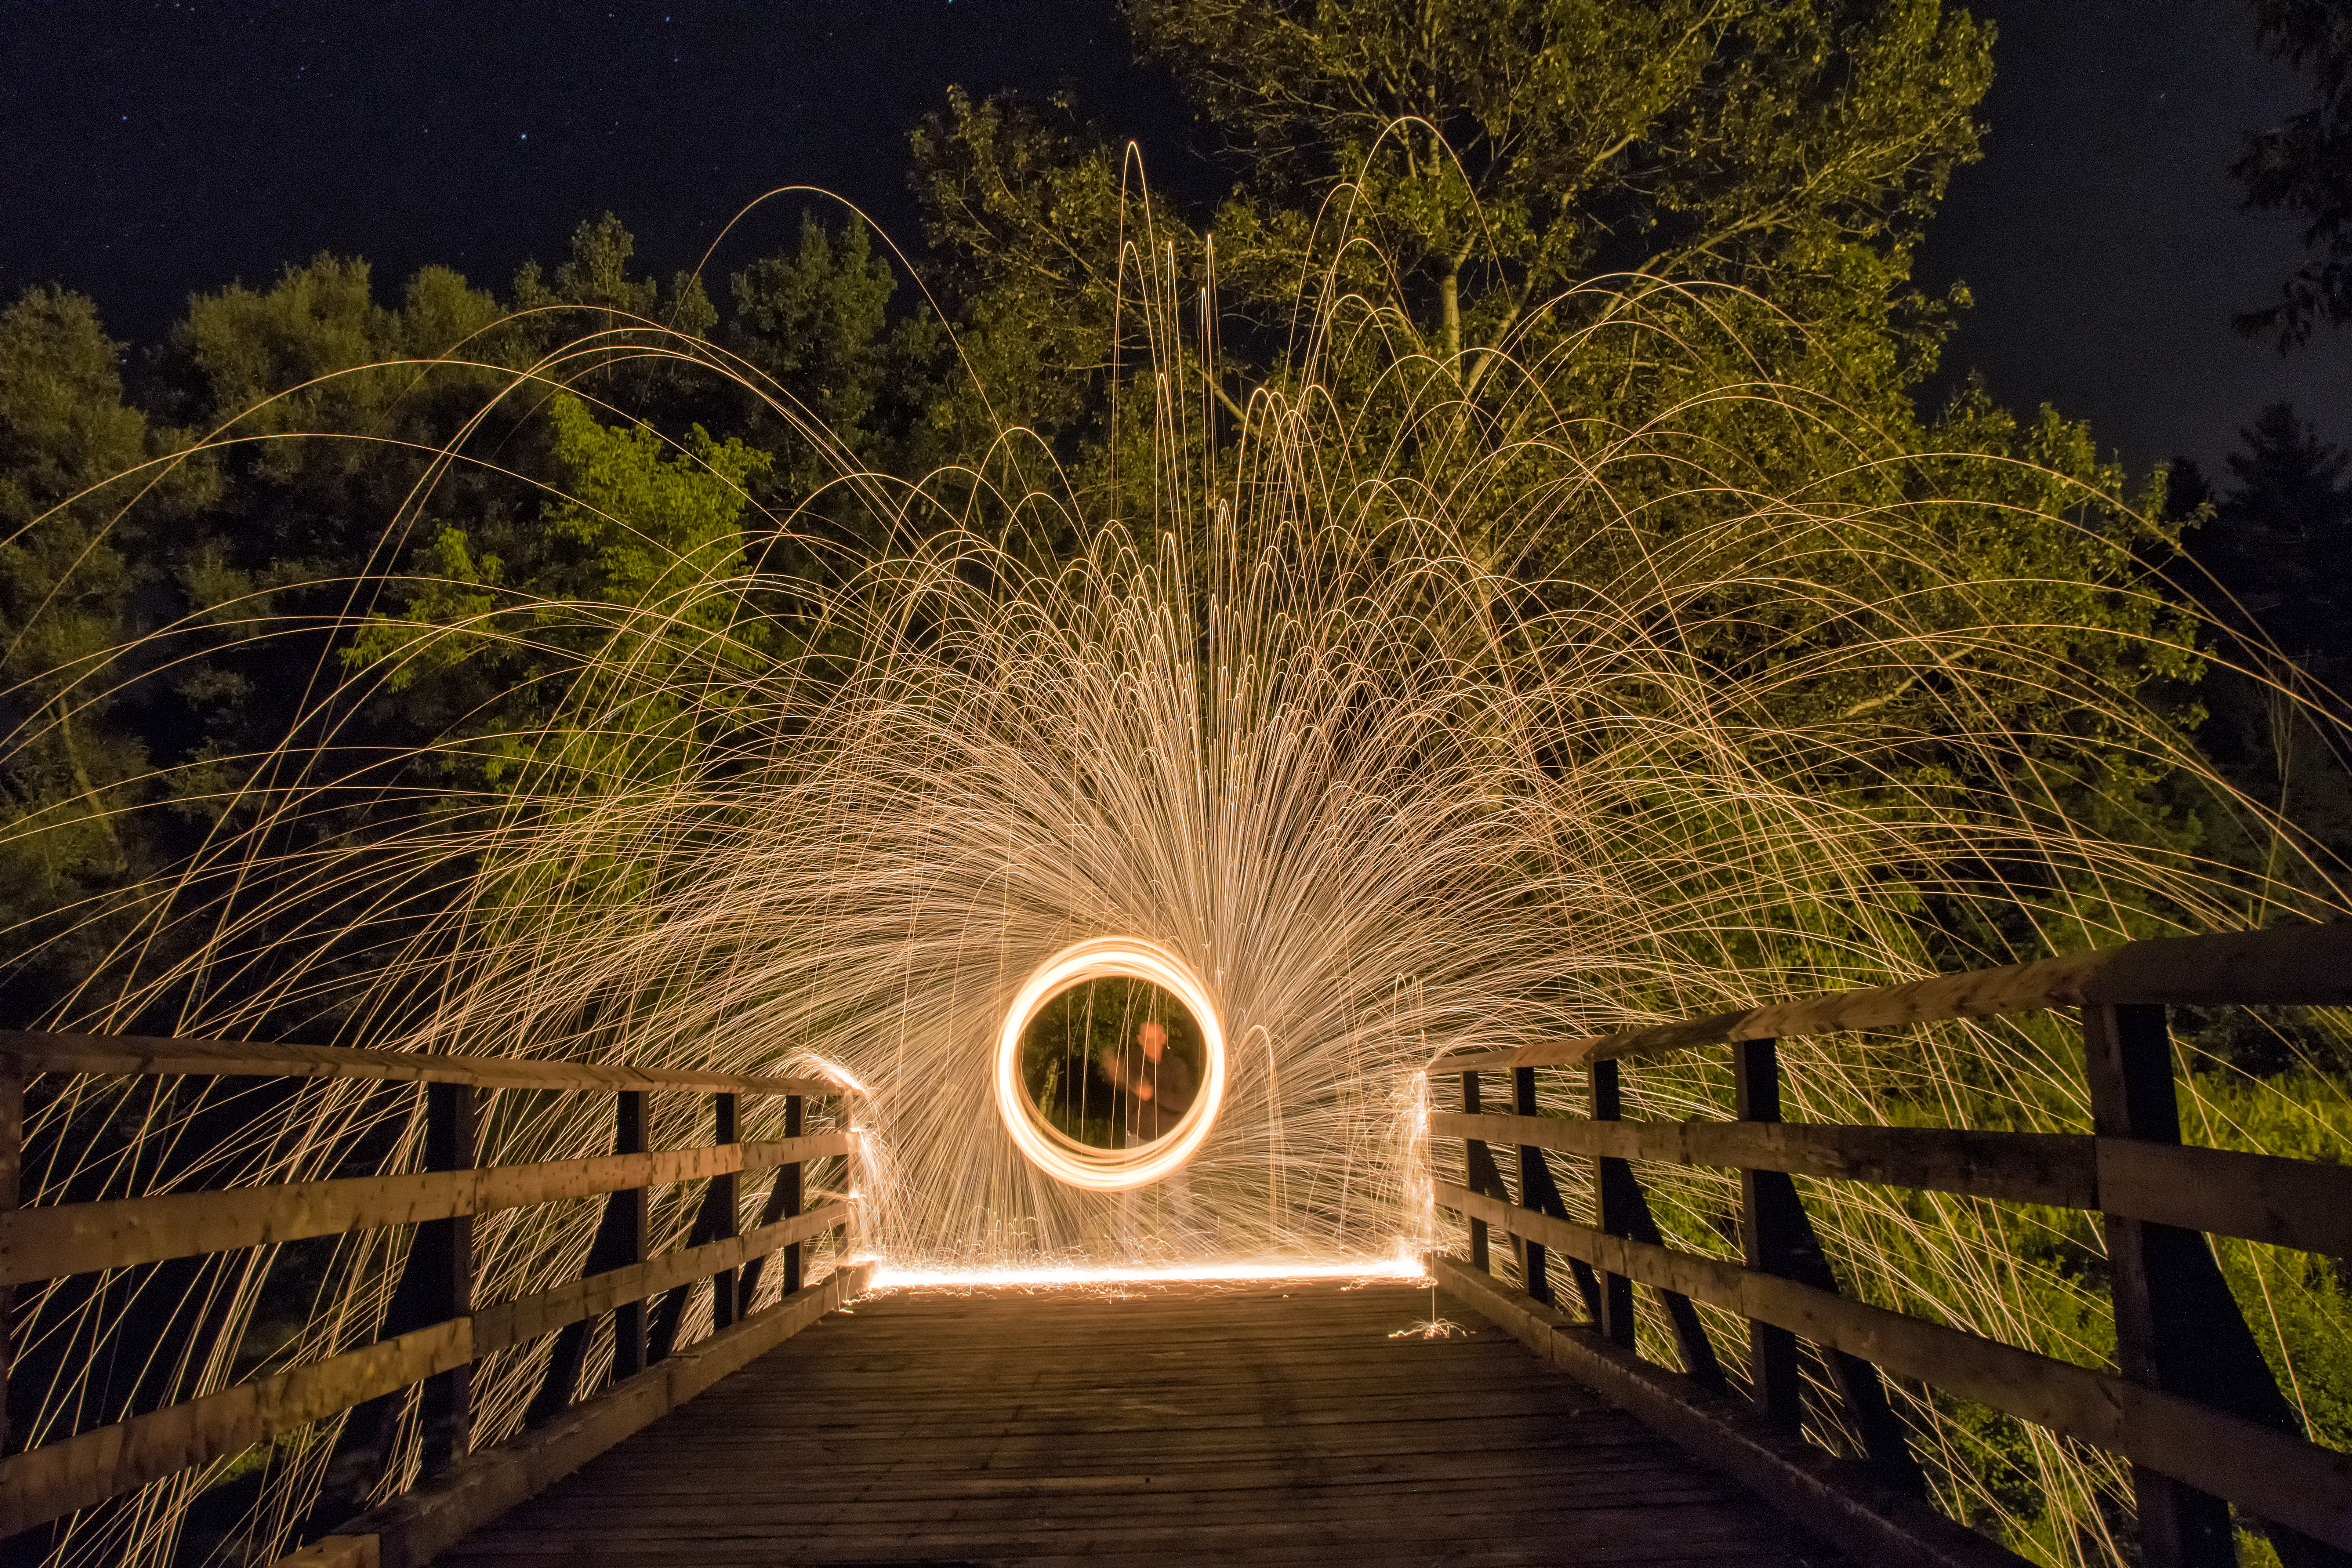
tree, light, night, sunlight, tunnel, reflection, darkness, lighting, painting, canada, nuit, peinture, quebec, sherbrooke, lumineuse